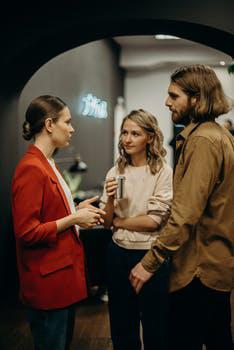
Label: Watermark